14th New Hampshire Infantry Regiment

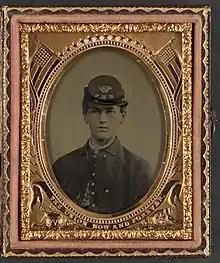
Unidentified soldier with the 14th New Hampshire

On September 24, 1862, the regiment was organized and mustered in Concord, New Hampshire. It was filled mostly with residents of the four western counties. Cheshire County furnished four companies, while Sullivan, Grafton, Coos, Carroll, Merrimack and Hillsborough Counties furnished one Company each.